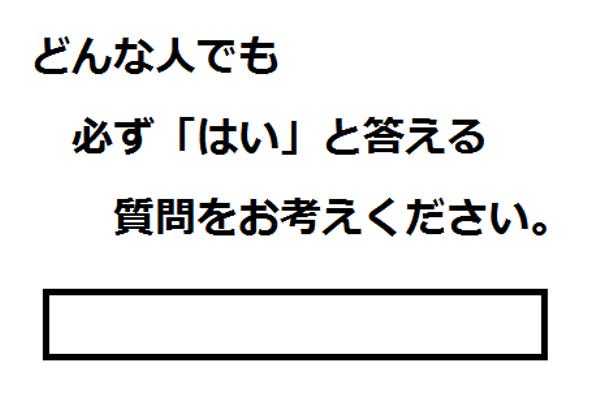
回答: 吉田沙保里「私、キレイ?」